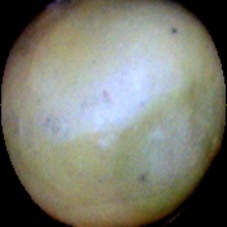
Label: Immature